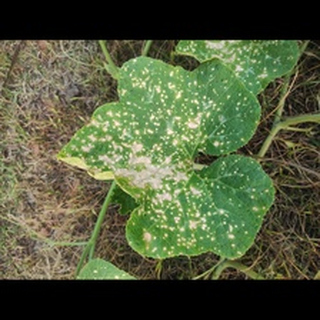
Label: pumpkin_powdery_mildew